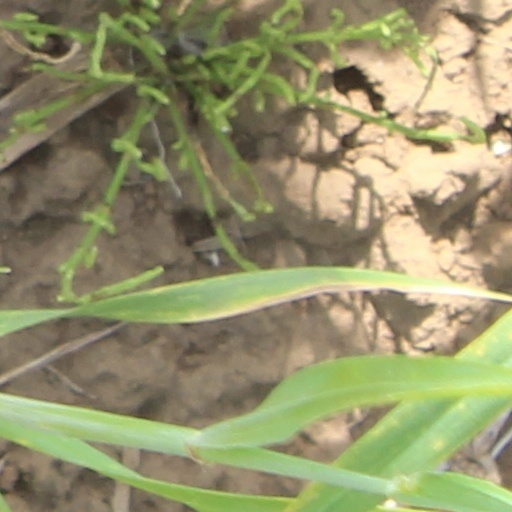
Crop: wheat